Open to Export

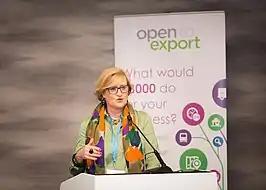
Lesley Batchelor, CEO of Open to Export, compering an 'Export Action Plan Competition.

The site launched in beta in May 2012; during this time Open to Export limited the business sectors to technology, and the overseas markets to the US and India.